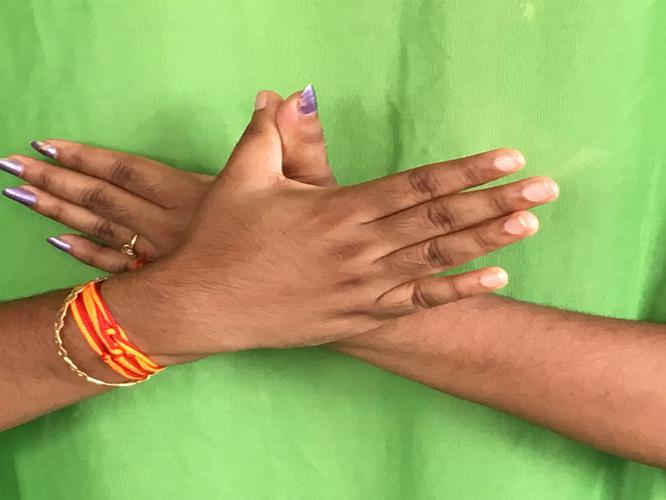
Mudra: Garuda
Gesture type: double_hand